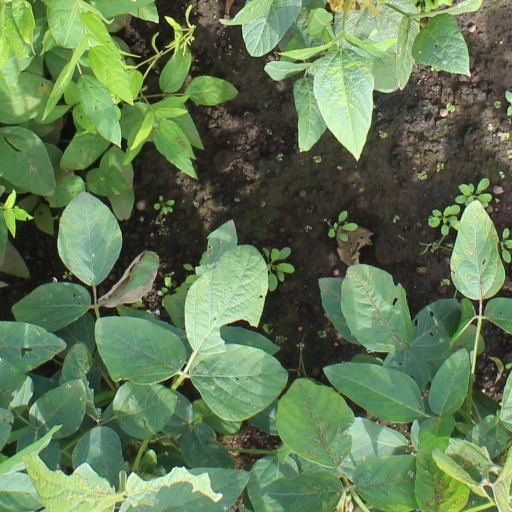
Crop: soybean